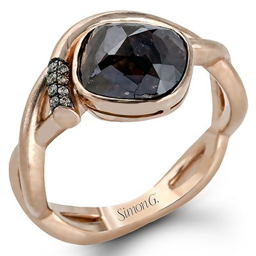
love the black stone in this beautiful # ring .